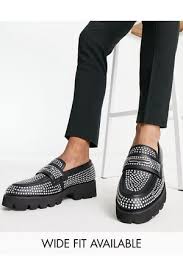
Label: Boat